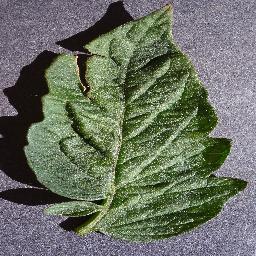
Label: Tomato___healthy